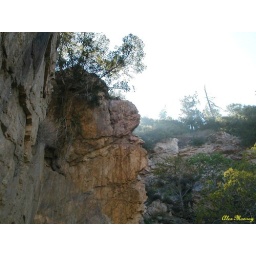
Here is this nice size tree growing out of this rock face above the Dawn Mine Trail.